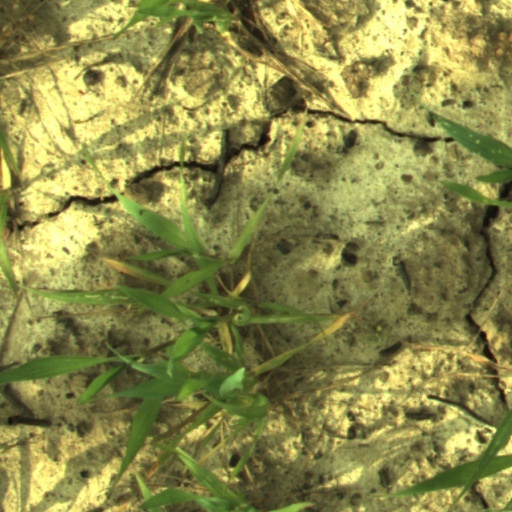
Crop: wheat